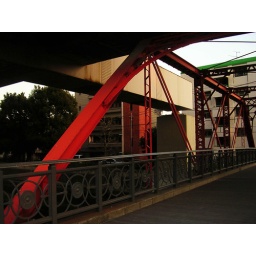
A red bridge in Urafune-cho, Yokohama.